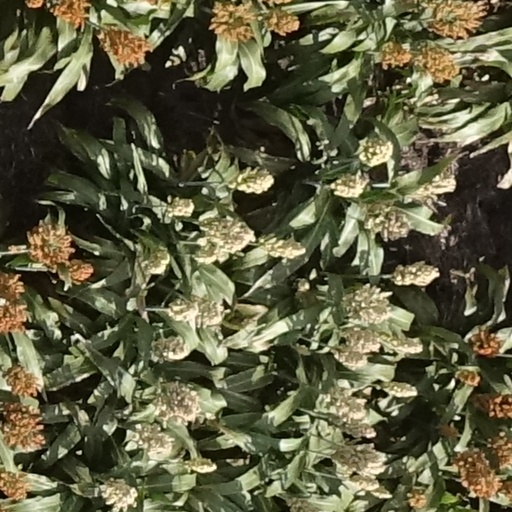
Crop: sorghum